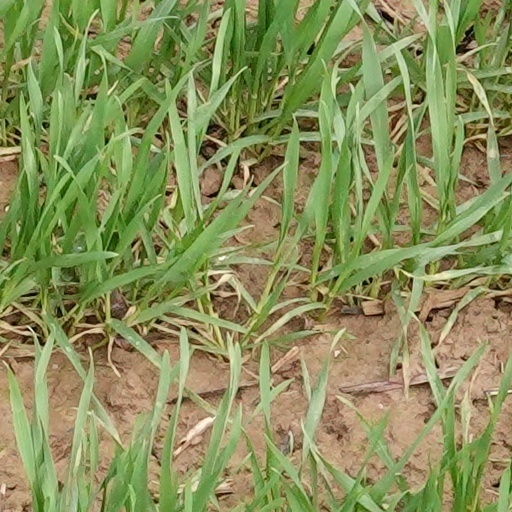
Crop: wheat